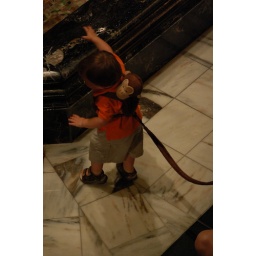
This kid was all about getting in the water with the ducks at the Peabody Hotel.